Bo Sundström

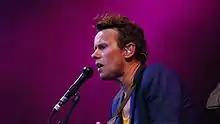
Sundström in 2011.

Bo Sigvard Sundström (born 16 October 1961) is a Swedish singer and songwriter. He is best known as the lead singer of Bo Kaspers orkester. As a solo singer he has released two music albums called "Skåne" (2004) and "Den lyckliges väg" (2007). Sundström participated in the TV4 show "Så mycket bättre" in 2013. He also participated along with his ex-wife Lena Sundström in "På spåret" in 2010 where they placed fifth. He has also been a guest on "Babben & Co" with Babben Larsson and "Sommarkrysset" presented by Gry Forssell.